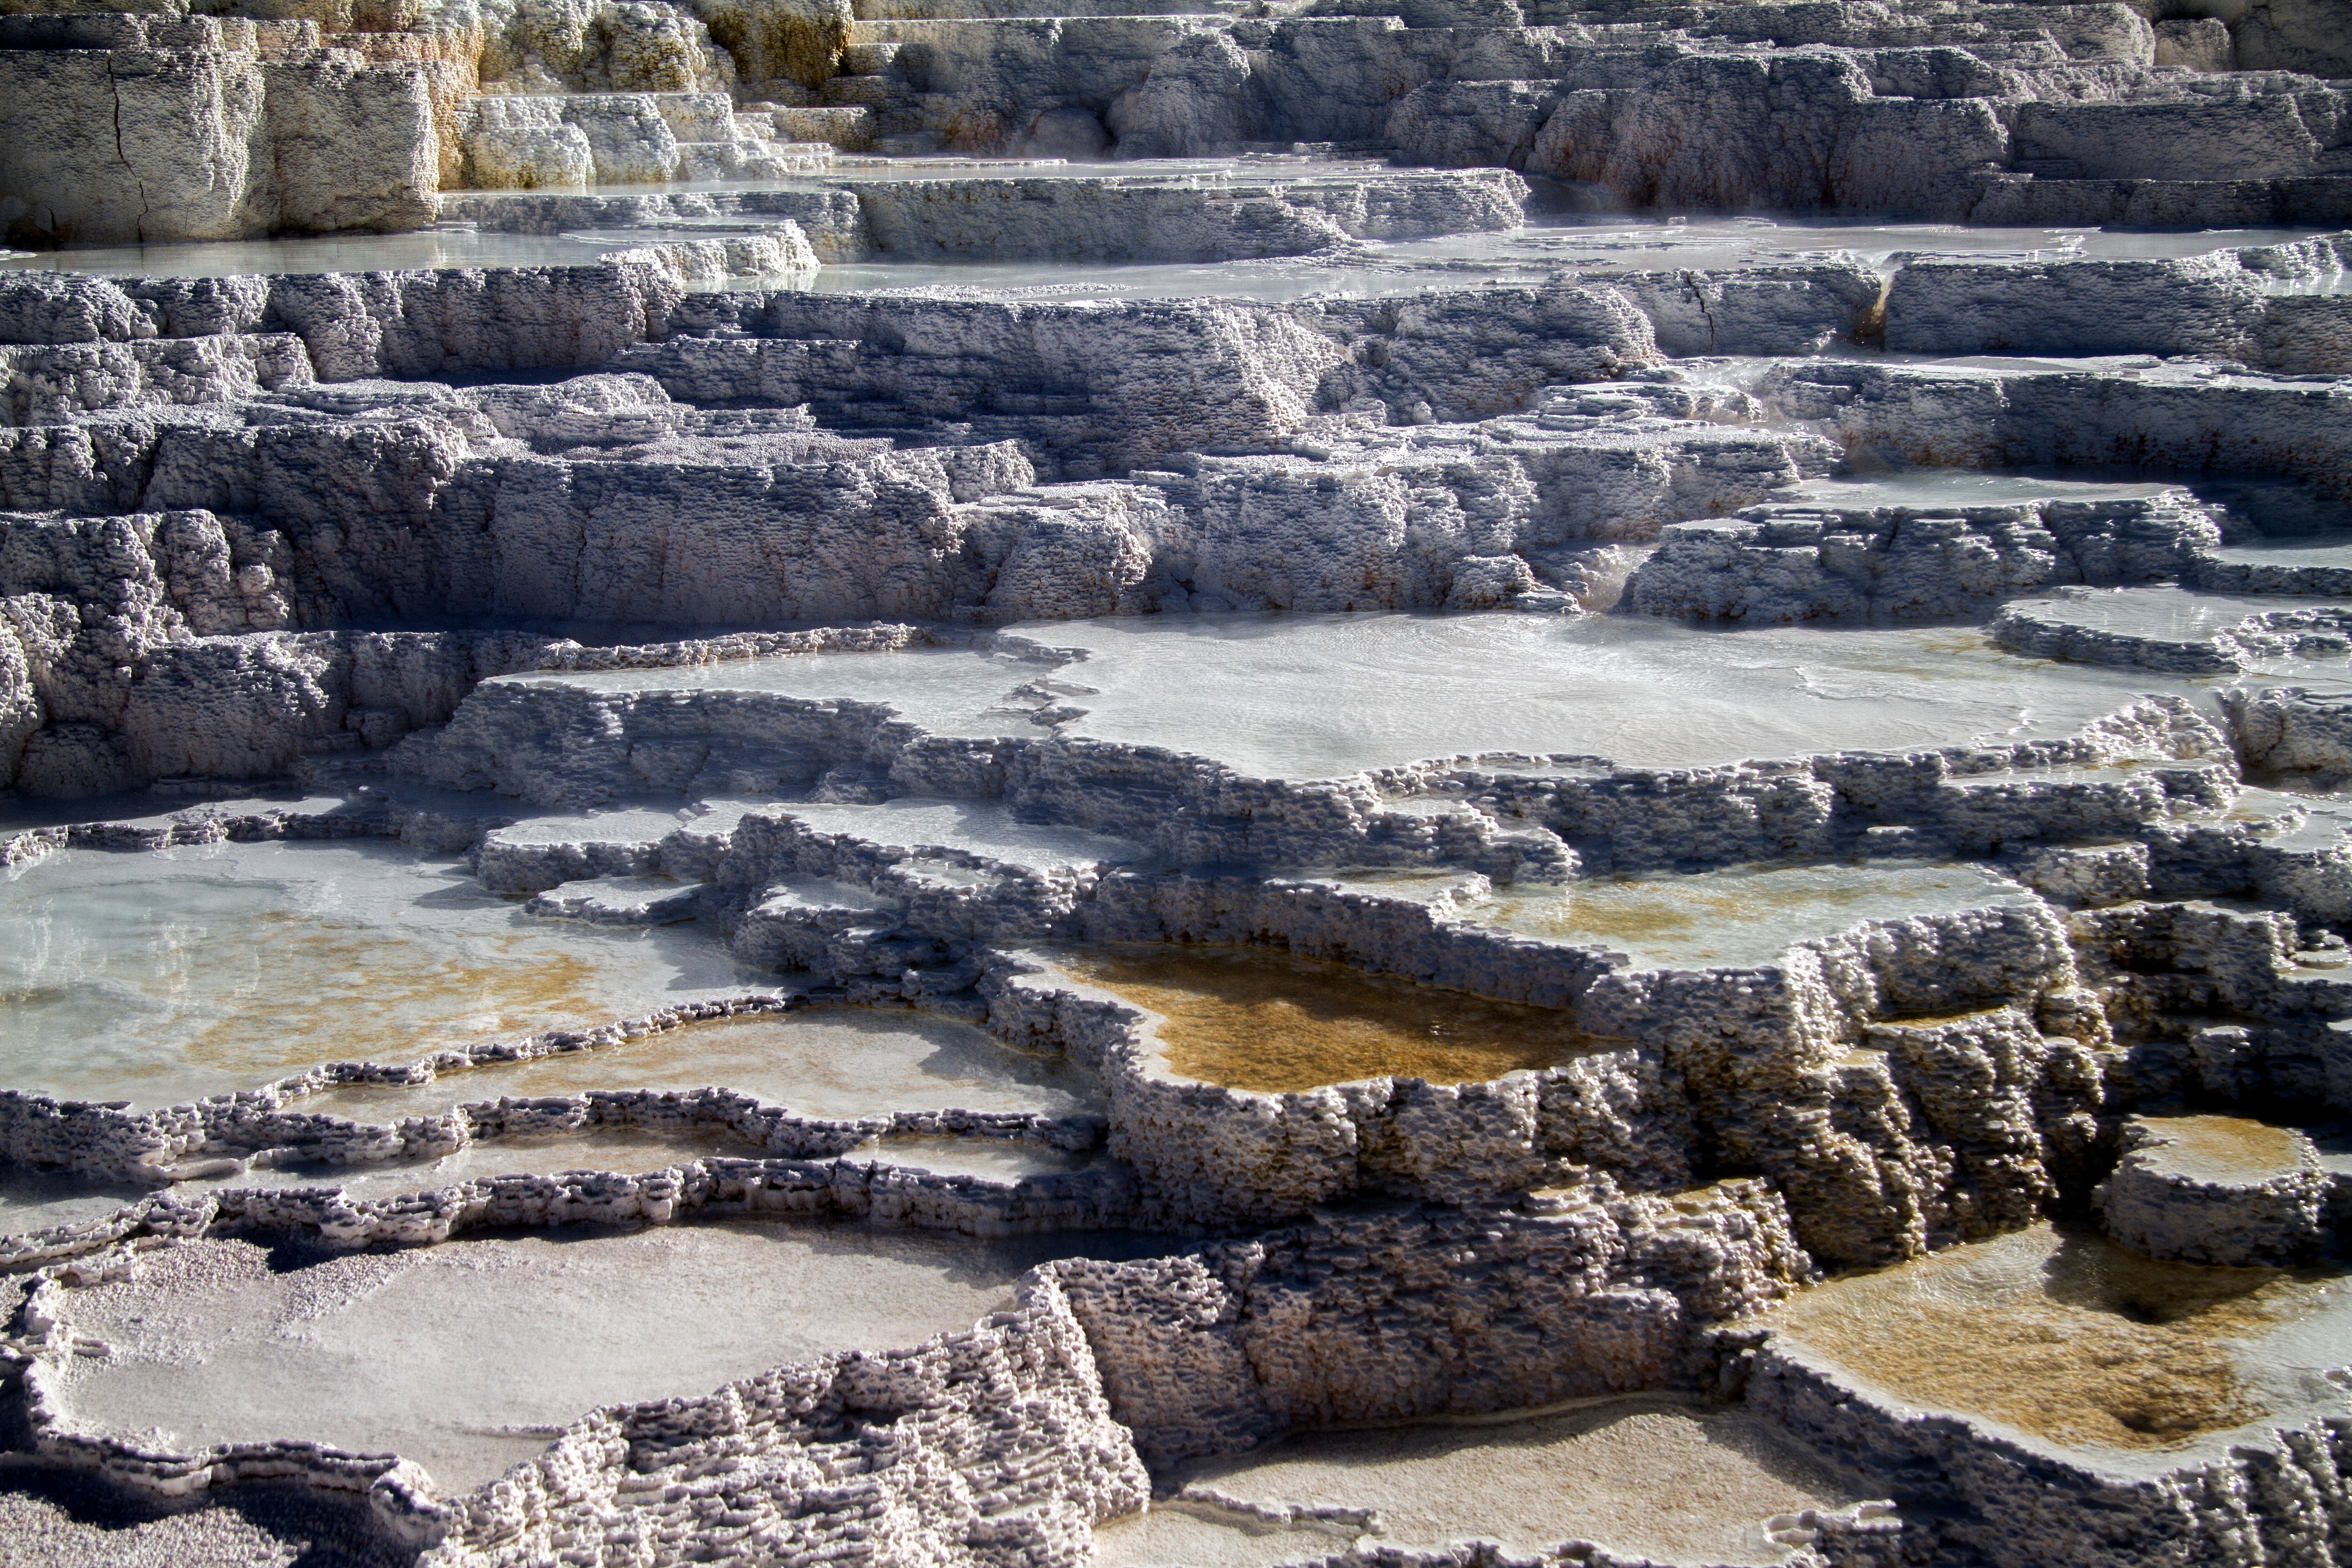
sea, coast, rock, stream, usa, america, volcano, stone wall, geology, ruins, badlands, wyoming, quarry, water feature, volcanic, yellowstone national park, sinter terassen, mammoth springs, geysers, ancient history